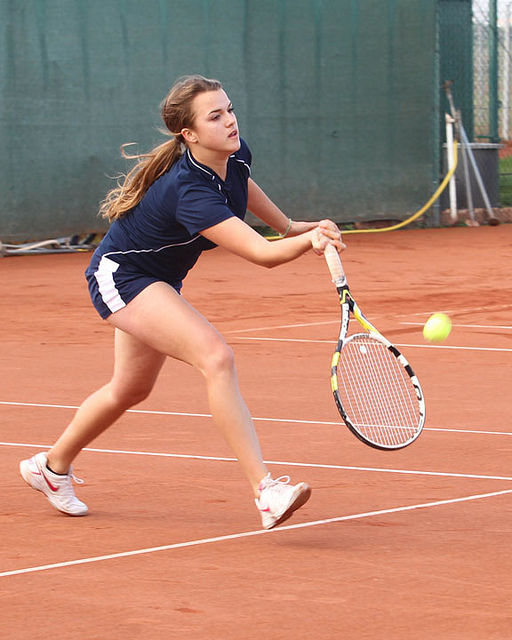
một cô gái đang chơi tennis ở trên sân đất nện